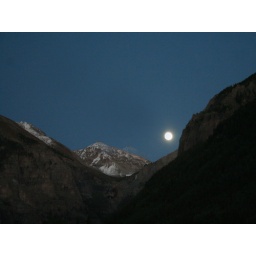
The moon rose over the box canyon Saturday night. Photo by: Emily Setzer